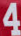
Number: 4